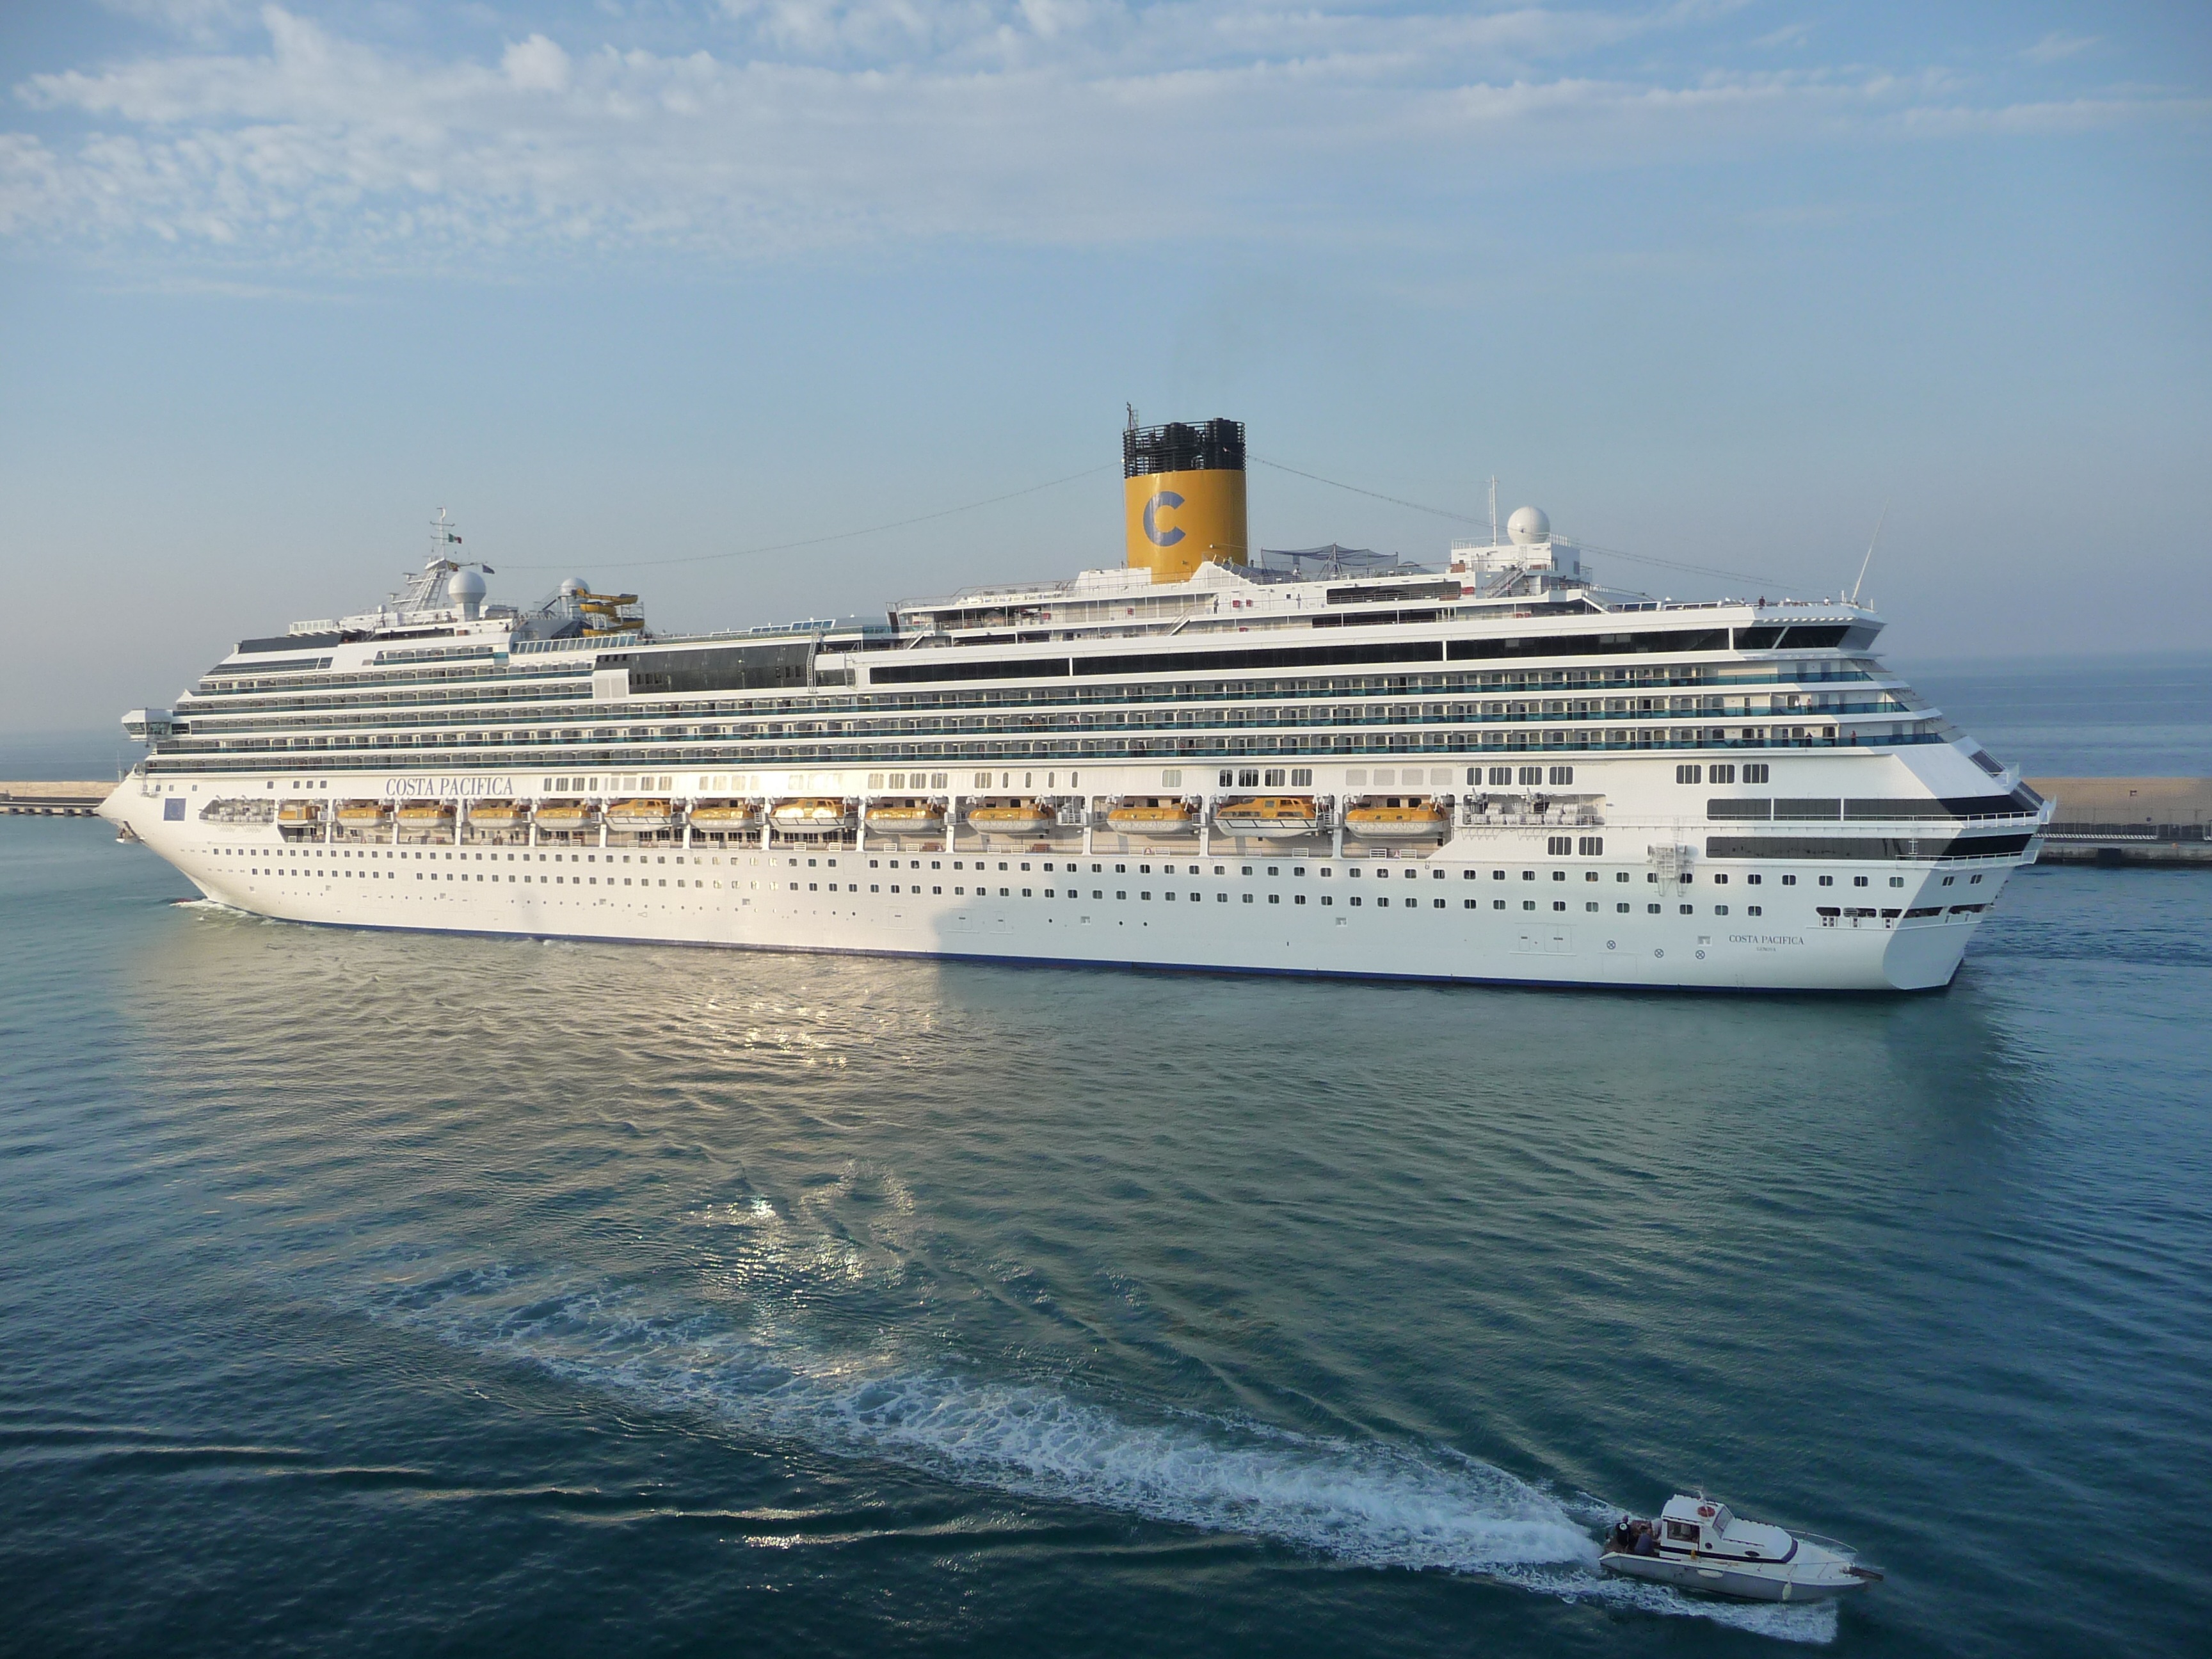
sea, water, sky, deck, view, ship, vacation, vehicle, journey, blue, port, tour, luxury, costa, day, side, watercraft, cruise ship, motor ship, passenger ship, ocean liner